Shinya Kogami

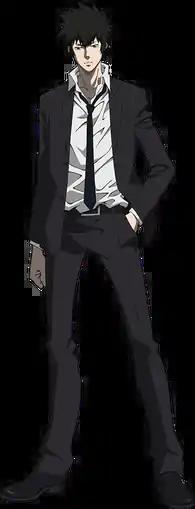
Shinya Kogami, as seen on the series' website

is the protagonist introduced in the 2012 anime series "Psycho-Pass". A police officer in a cyberpunk dystopia, Kogami becomes obsessed with murdering Shogo Makishima, a criminal mastermind responsible for the death of one of Kogami's former allies. The character has also appeared in manga and novel adaptations of the series, a prequel manga series, a stage play and the films "" (2015) and "" (2019), which focuses on Kogami's life after the events of the first anime season. He reappears in the third television season, "Psycho-Pass 3," as a supporting character. Additional novels and manga explore Kogami's work as an Inspector years before the start of the television series.